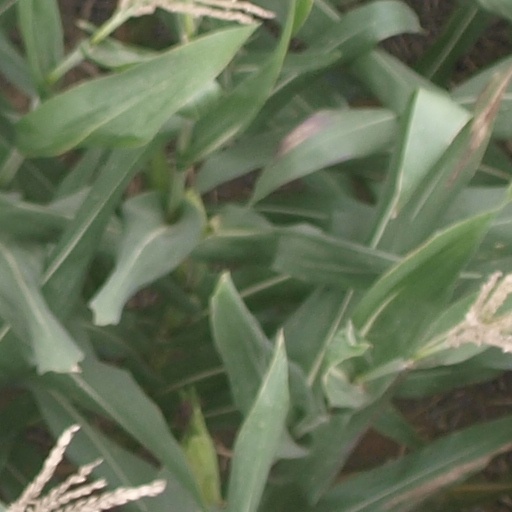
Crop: maize; corn